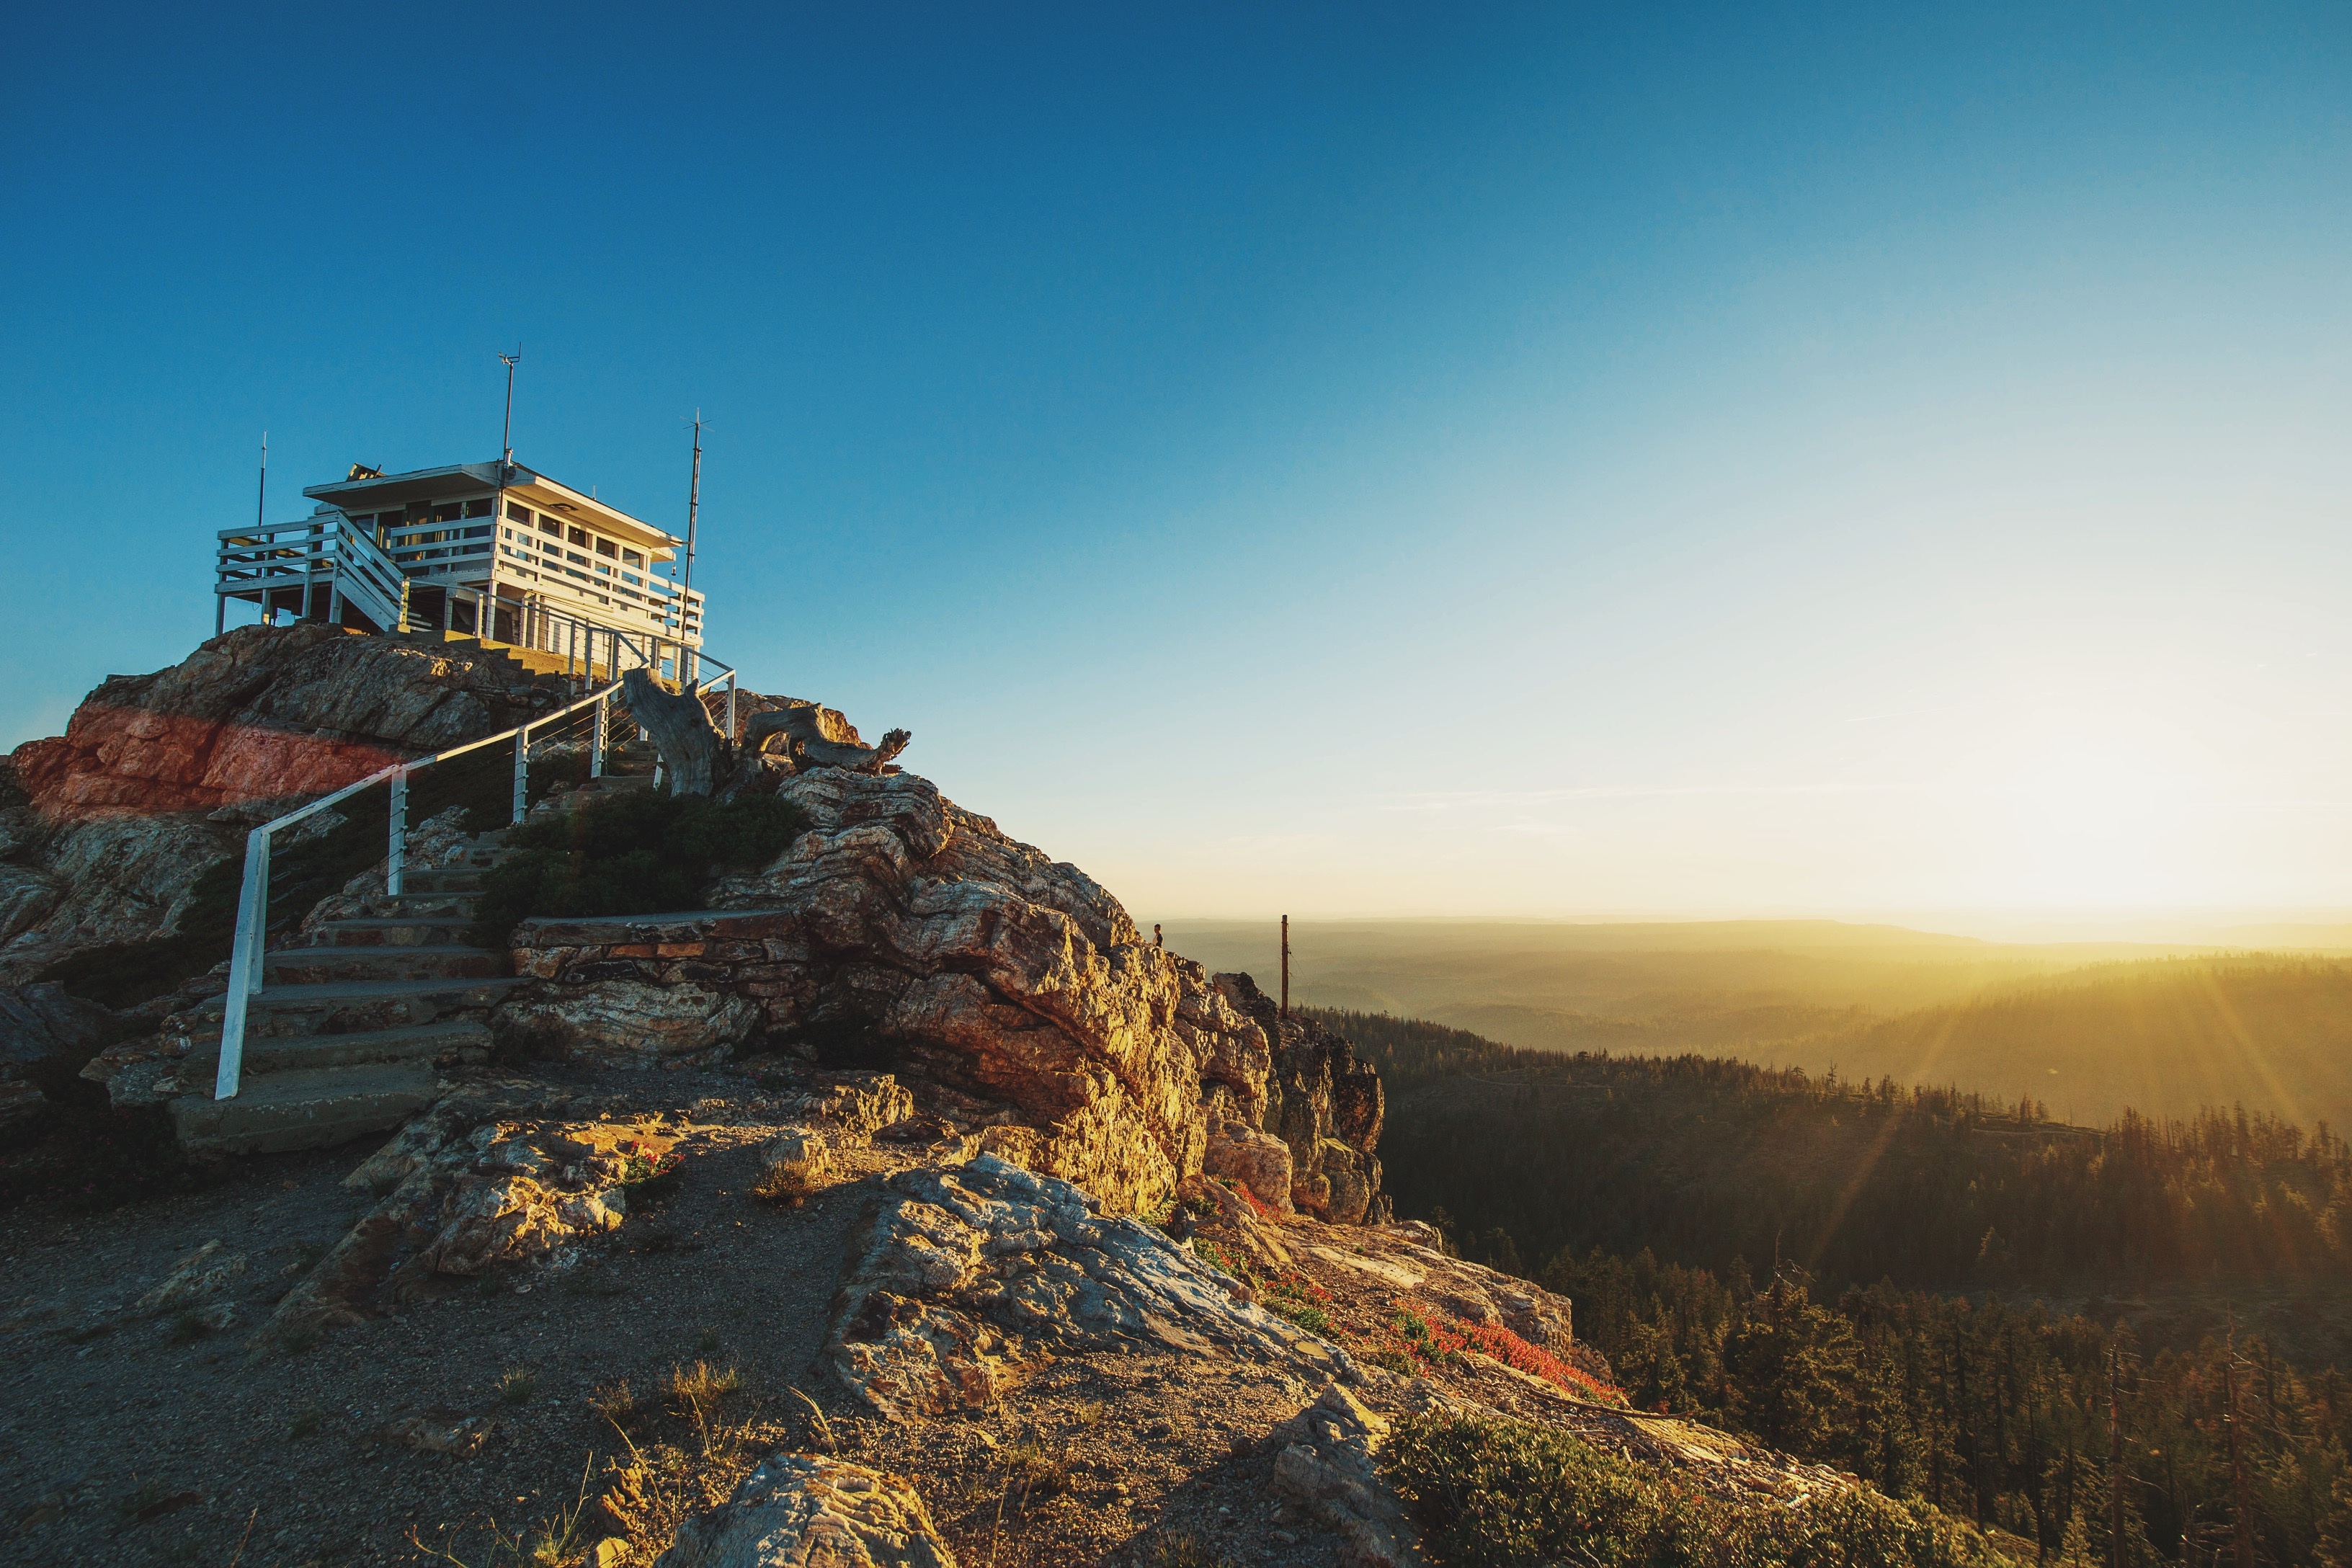
landscape, sea, coast, forest, horizon, mountain, sunset, sunlight, morning, hill, valley, cliff, lookout, evening, tower, rocky, terrain, wooden house, trees, view point, mountainous landforms